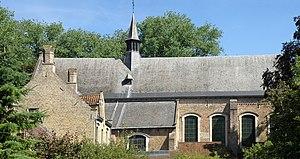
Bruges (Belgique). Église Sainte-Élisabeth-au-Béguinage, flanc sud. À gauche (brique jaune), maison béguinale n°7.
Le béguinage de Bruges est situé dans la partie méridionale du centre historique de Bruges, en Belgique. Il constitue encore aujourd’hui un espace clos que sépare de la ville un mur d'enceinte encore partiellement doublé de douves.